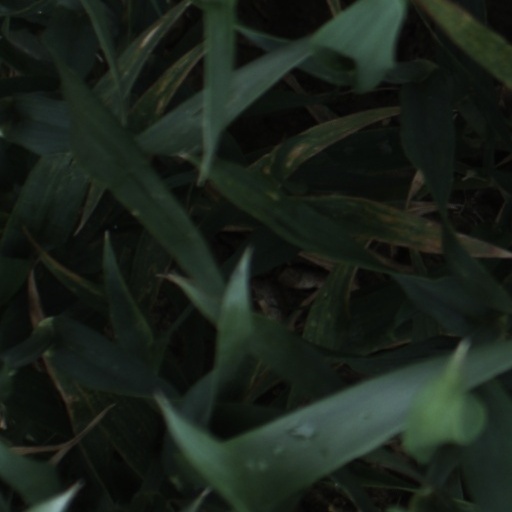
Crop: wheat